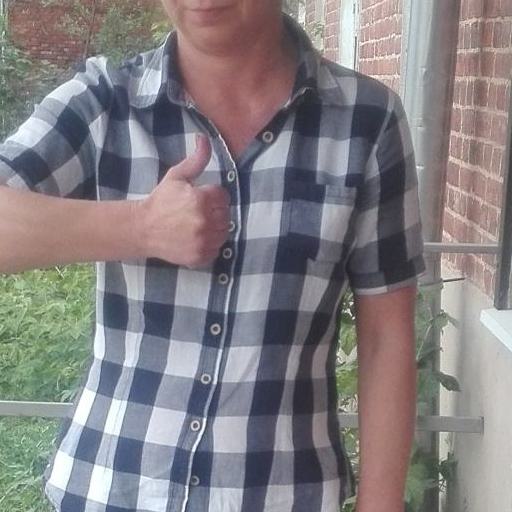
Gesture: like